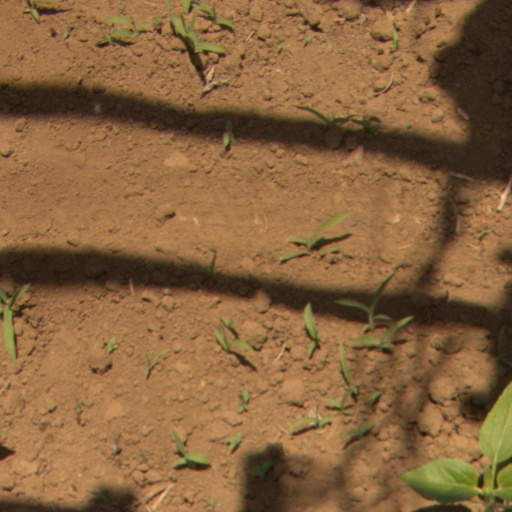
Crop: Jerusalem artichoke